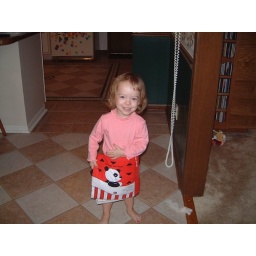
Kylee hith a soft book around he waste at our house 2